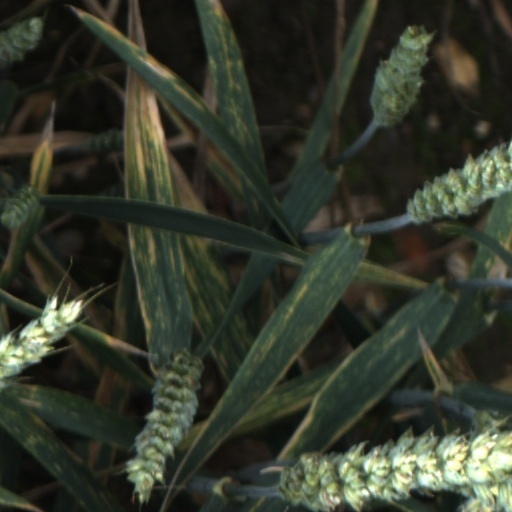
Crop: wheat